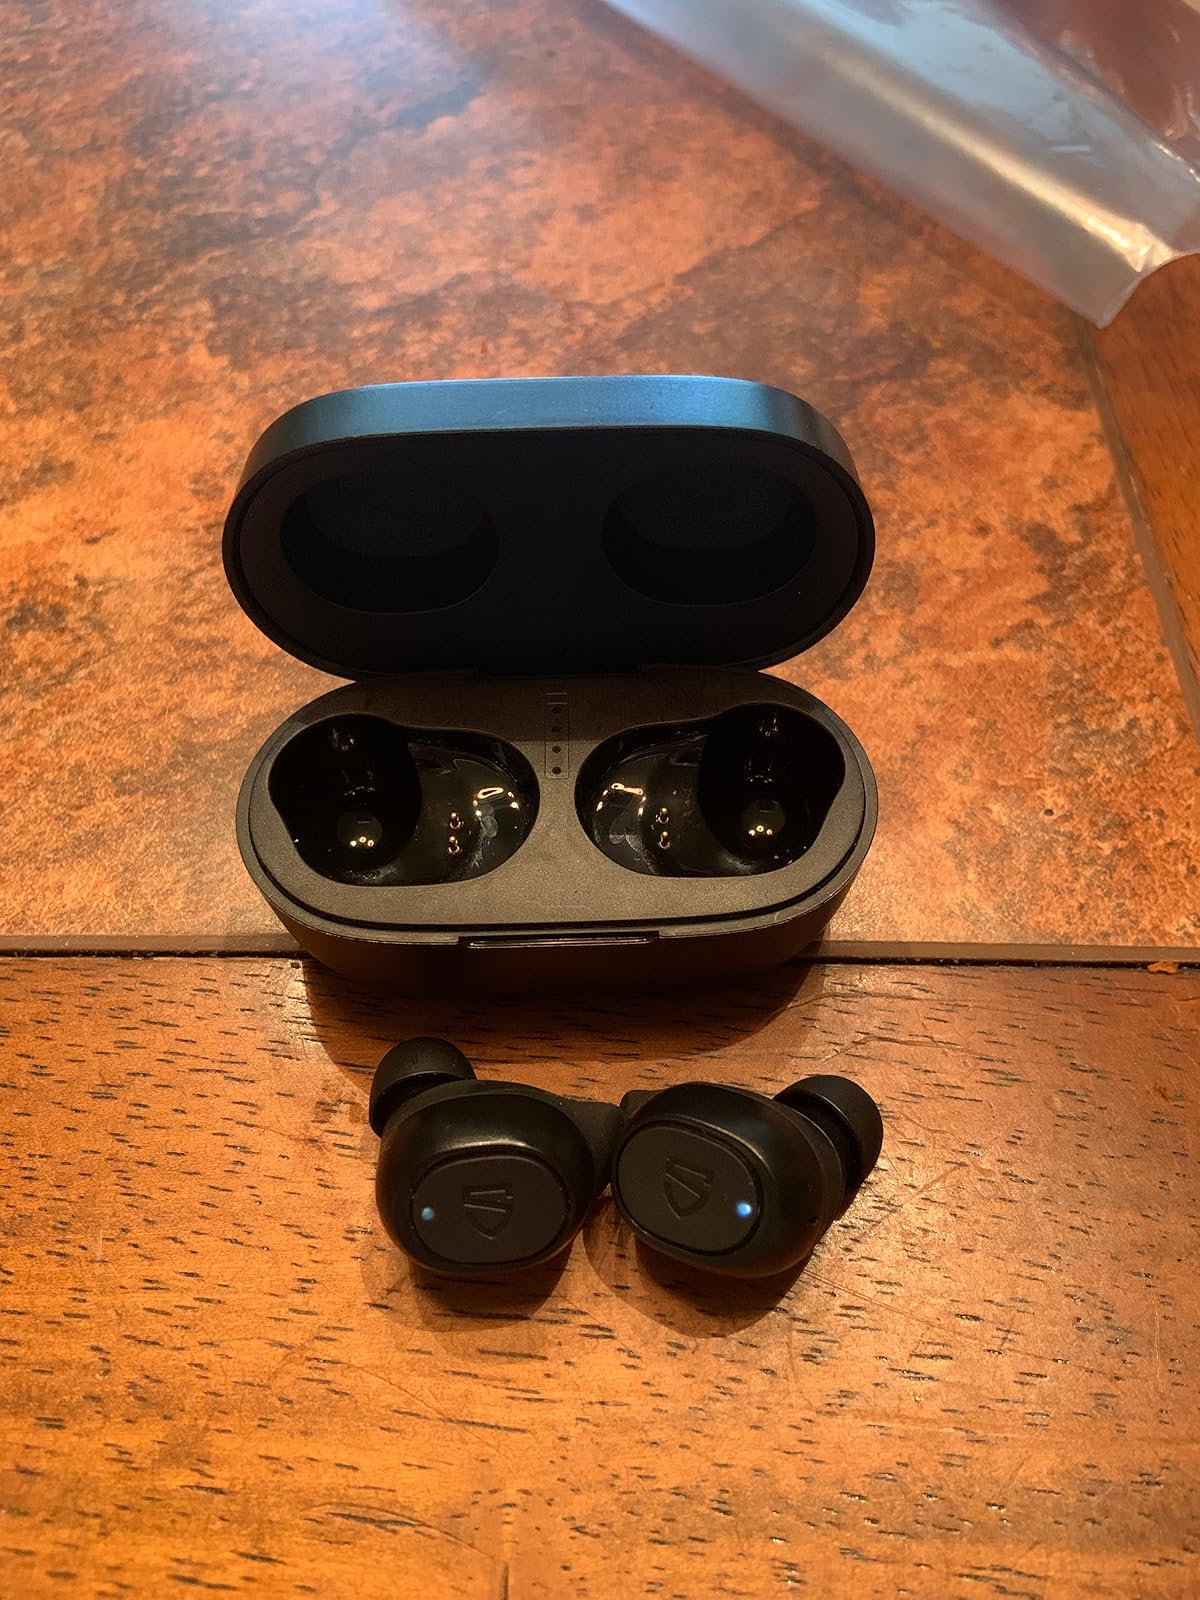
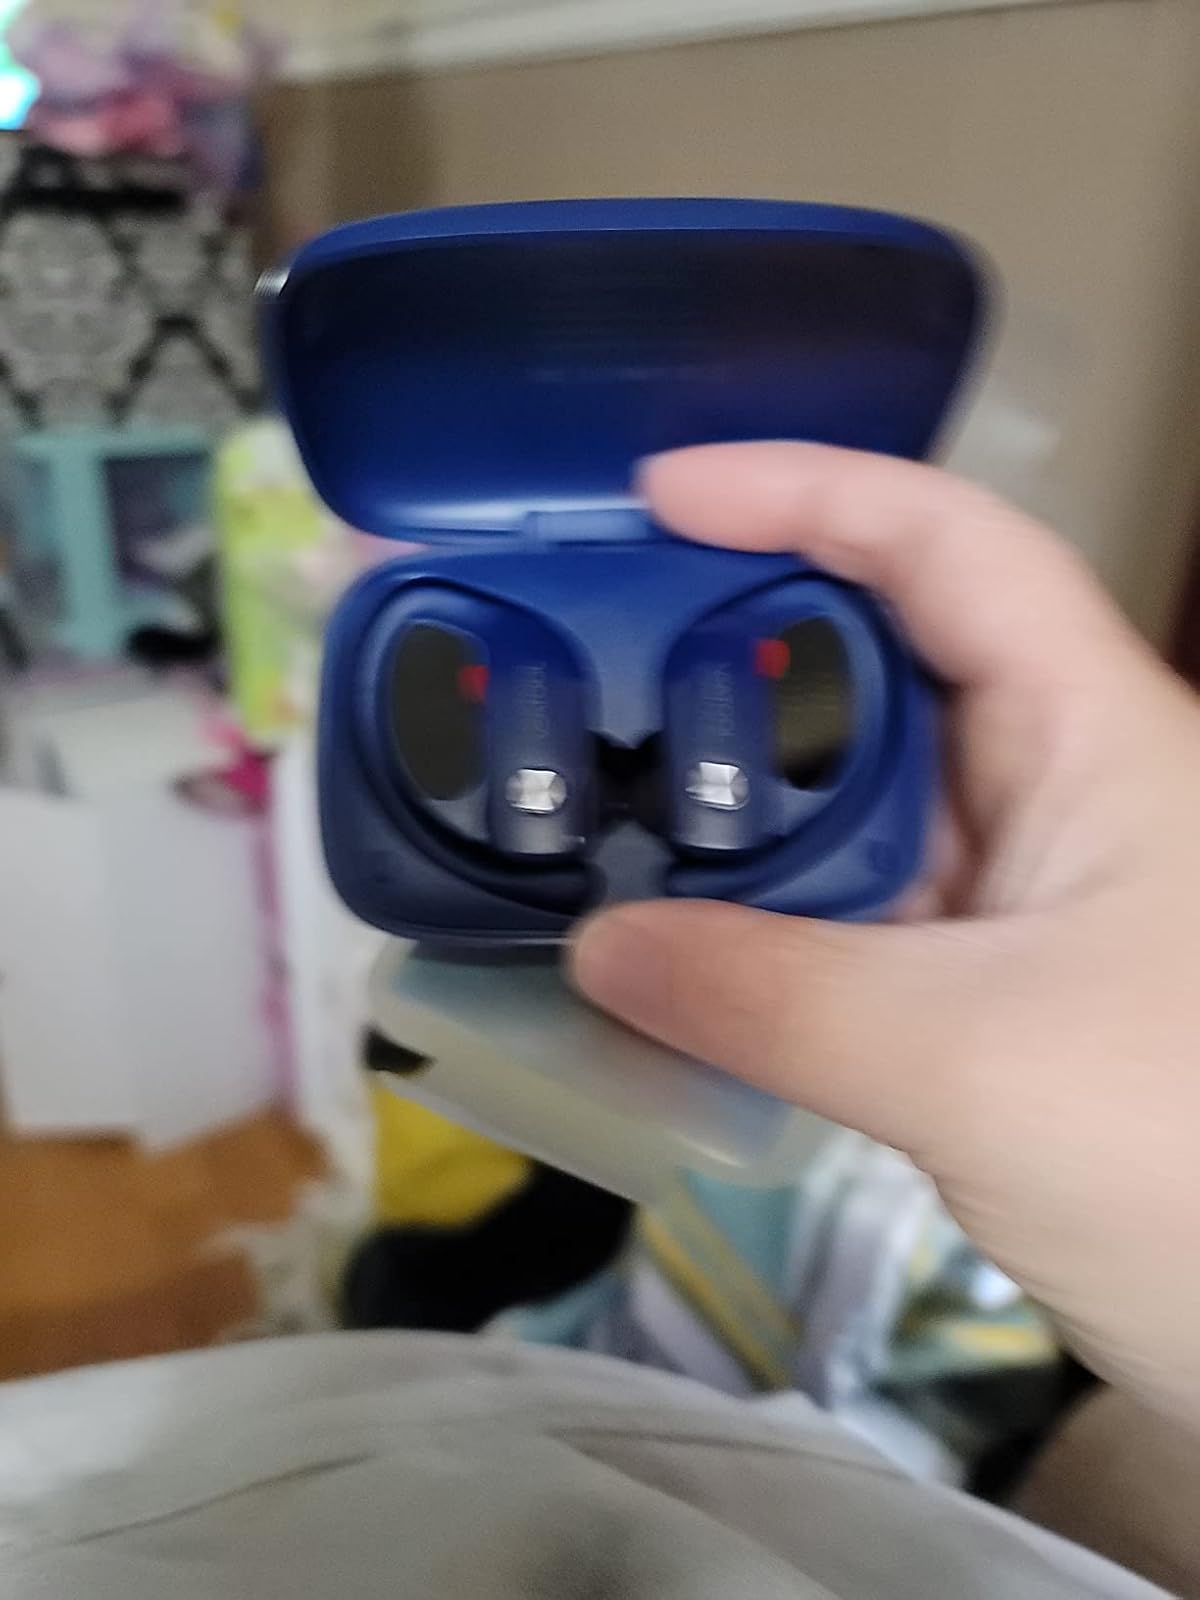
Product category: earbuds
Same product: no